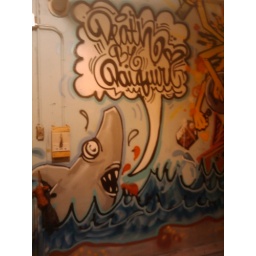
The wall in the Boston house for the Death by Daiquiri race /cc @sharksandlasers